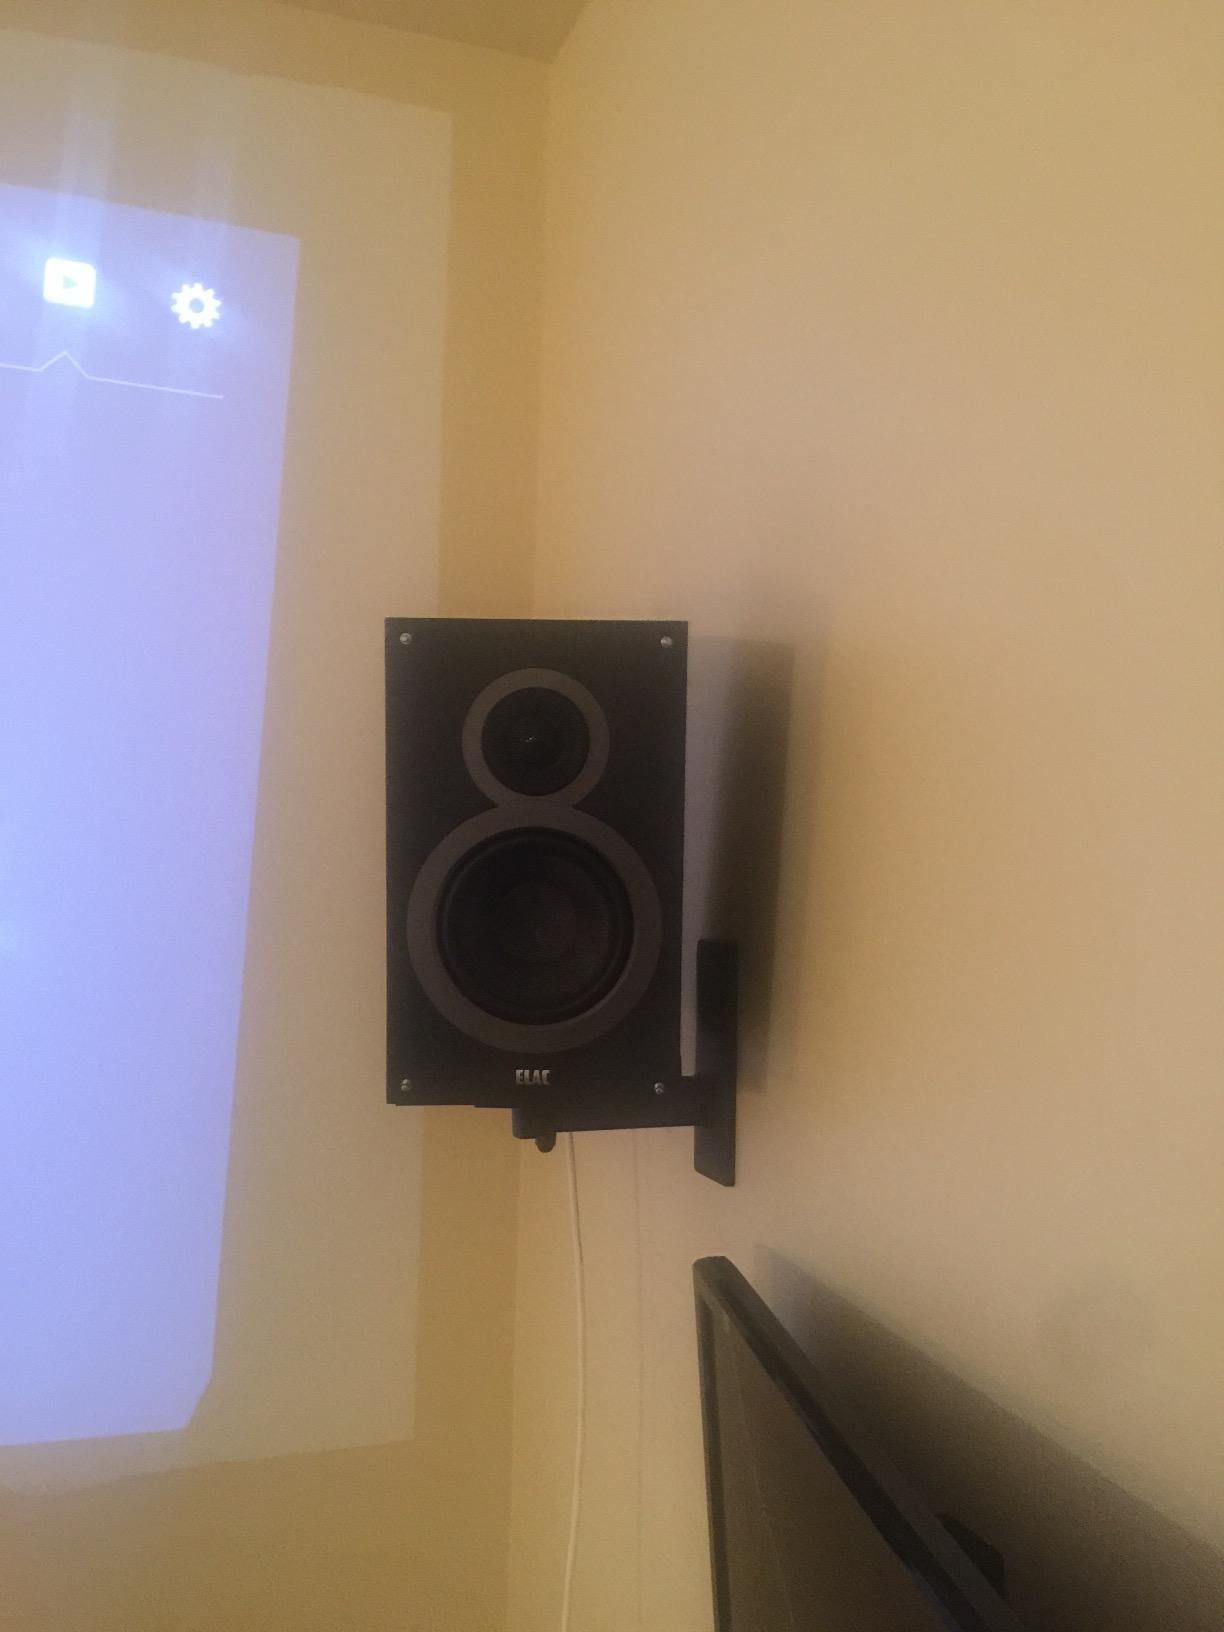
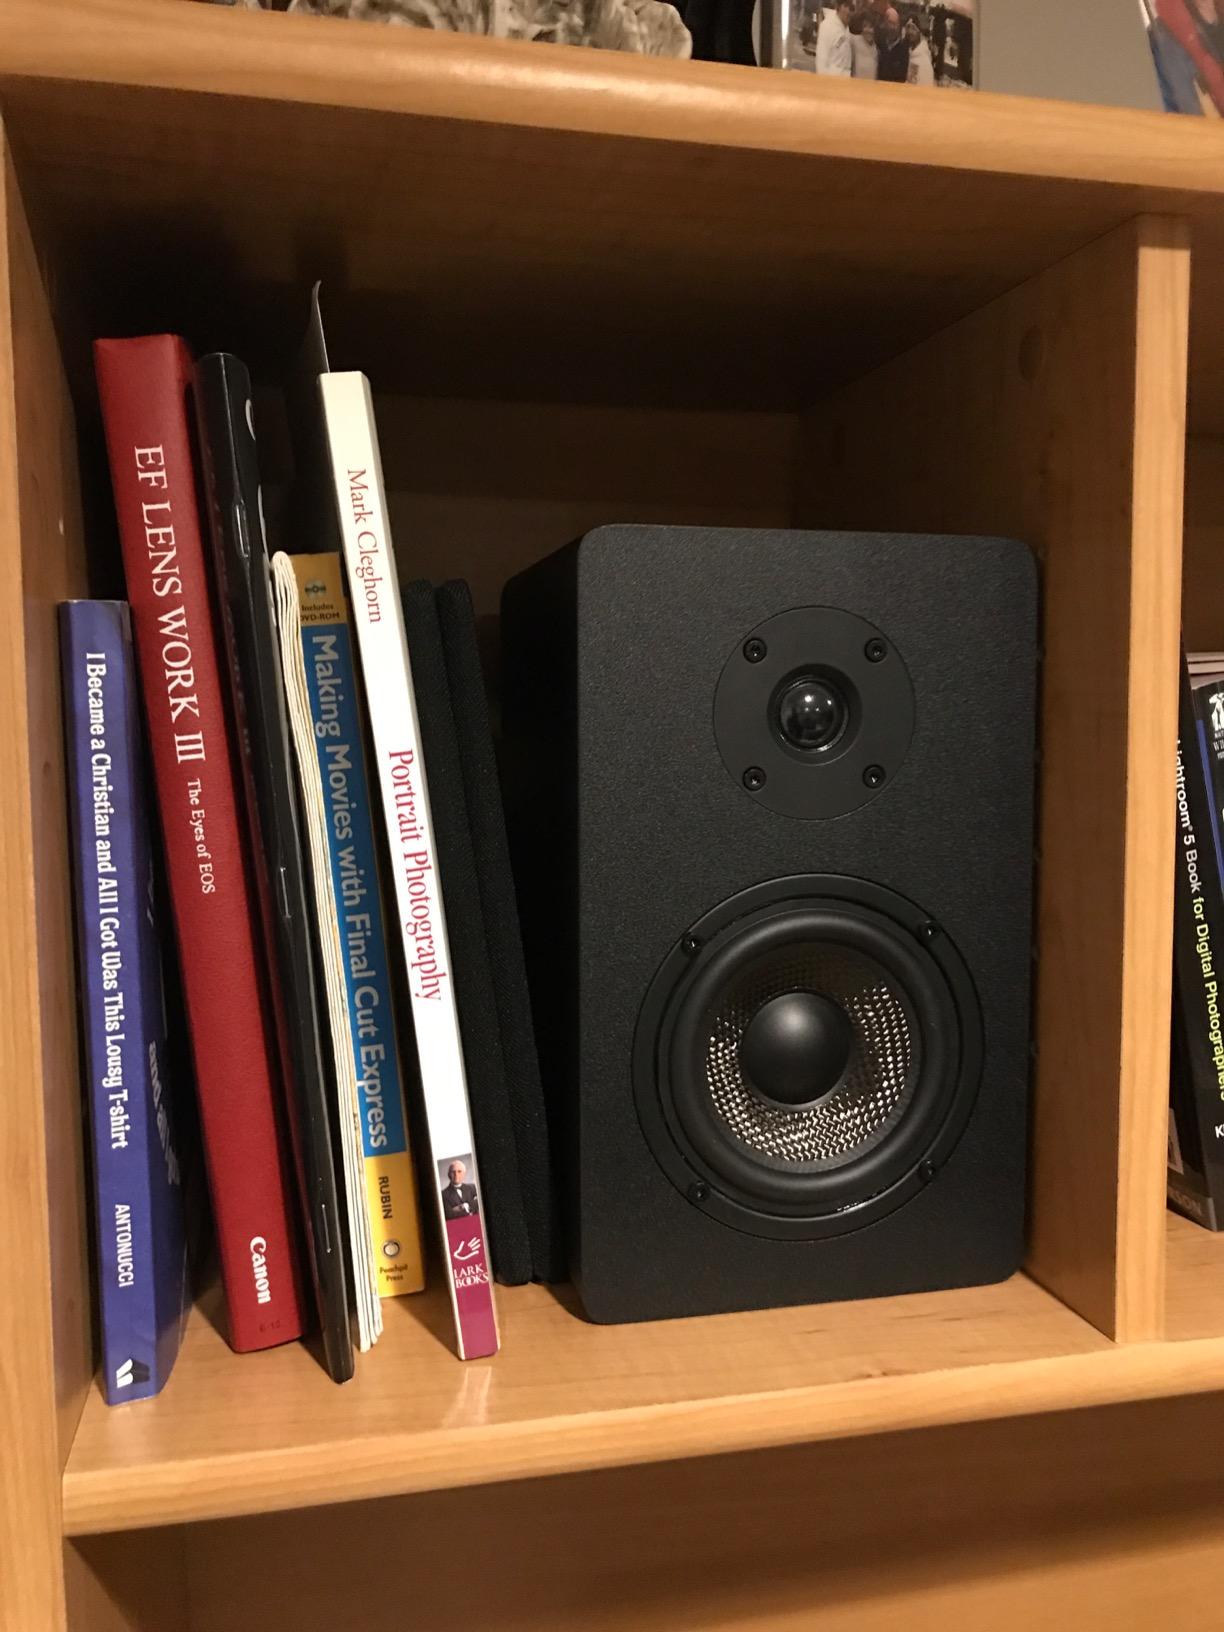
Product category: speaker
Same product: no